Padhanaghara

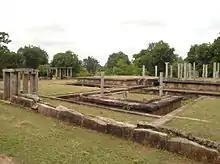
Double platform buildings, surrounded by a moat (Western monasteries at Anuradhapura)

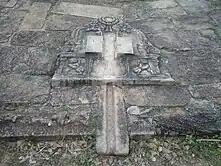
Only urinal and lavatory stones have been built with ornate carvings (Western monasteries)

Padhanaghara is a special type of Buddhist structures unique to Sri Lanka. They were mainly built for Bhikkus who engaged in meditation. The meaning of the word Padhanaghara is given in Pali as the "house of meditation". Constructed following a special architectural tradition, they are usually located at a distance from the main monasteries and human settlements. Padhanagharas became popular and developed into large-scale complexes during the latter part of Anuradhapura period. Western monasteries at Anuradhapura, Ritigala, Arankele, and Veherakanda are examples of this type of monasteries.